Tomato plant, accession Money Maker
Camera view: horizontal (90 deg, fisheye); turntable rotation: 300 degrees
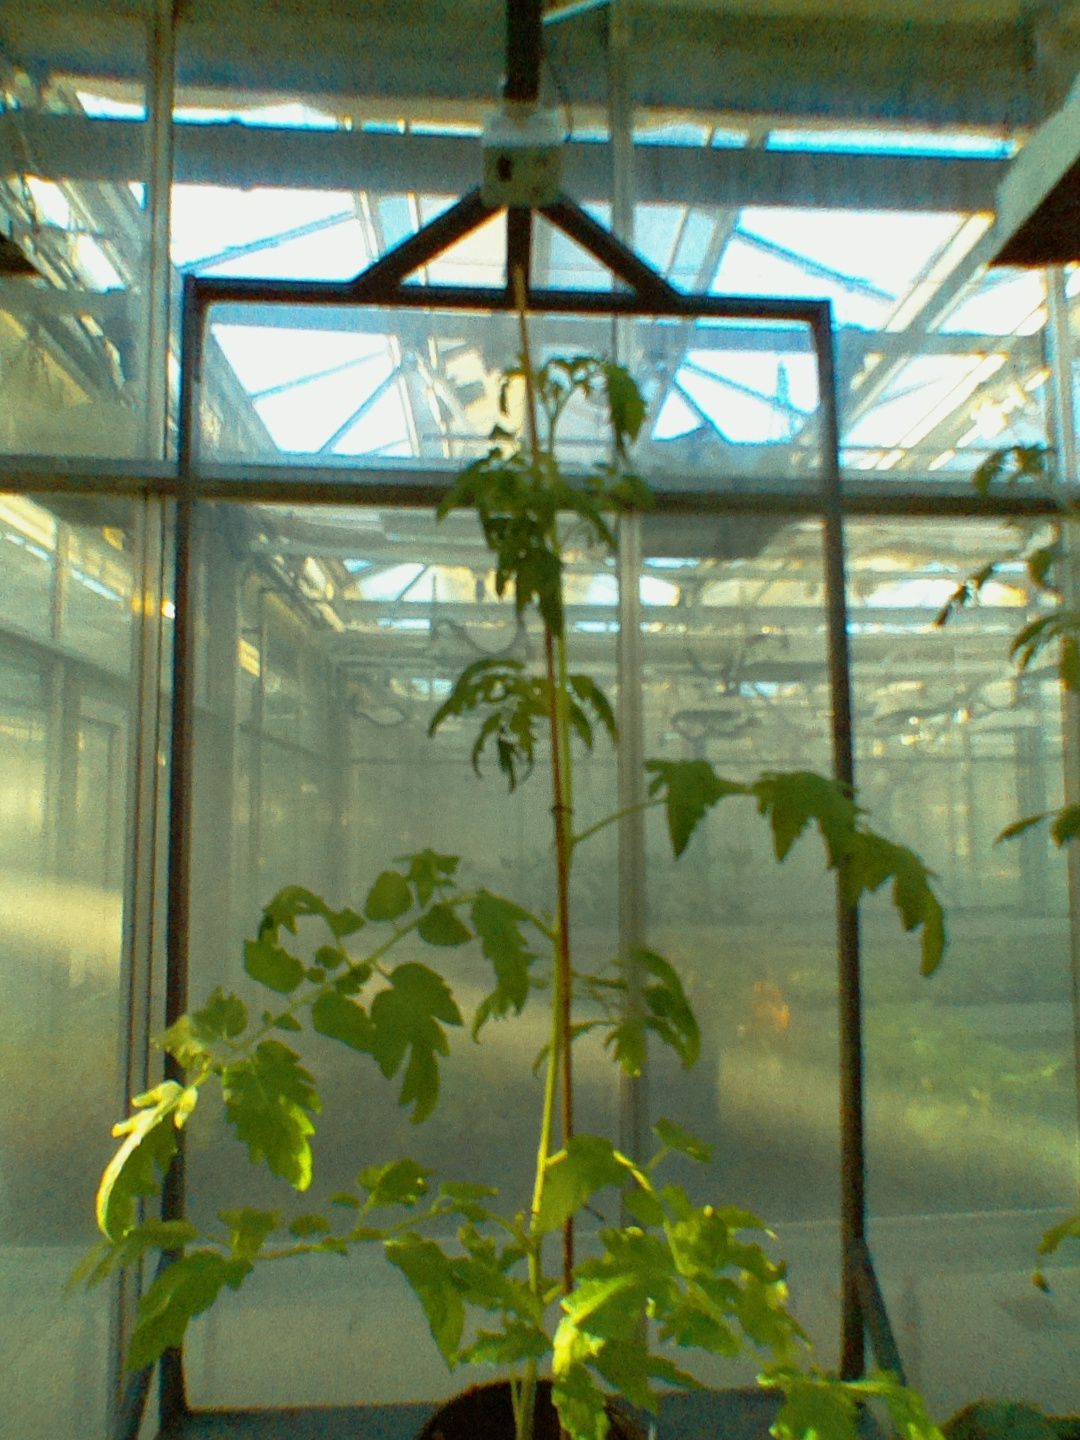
BBCH growth stage 53: 3 inflorescences visible